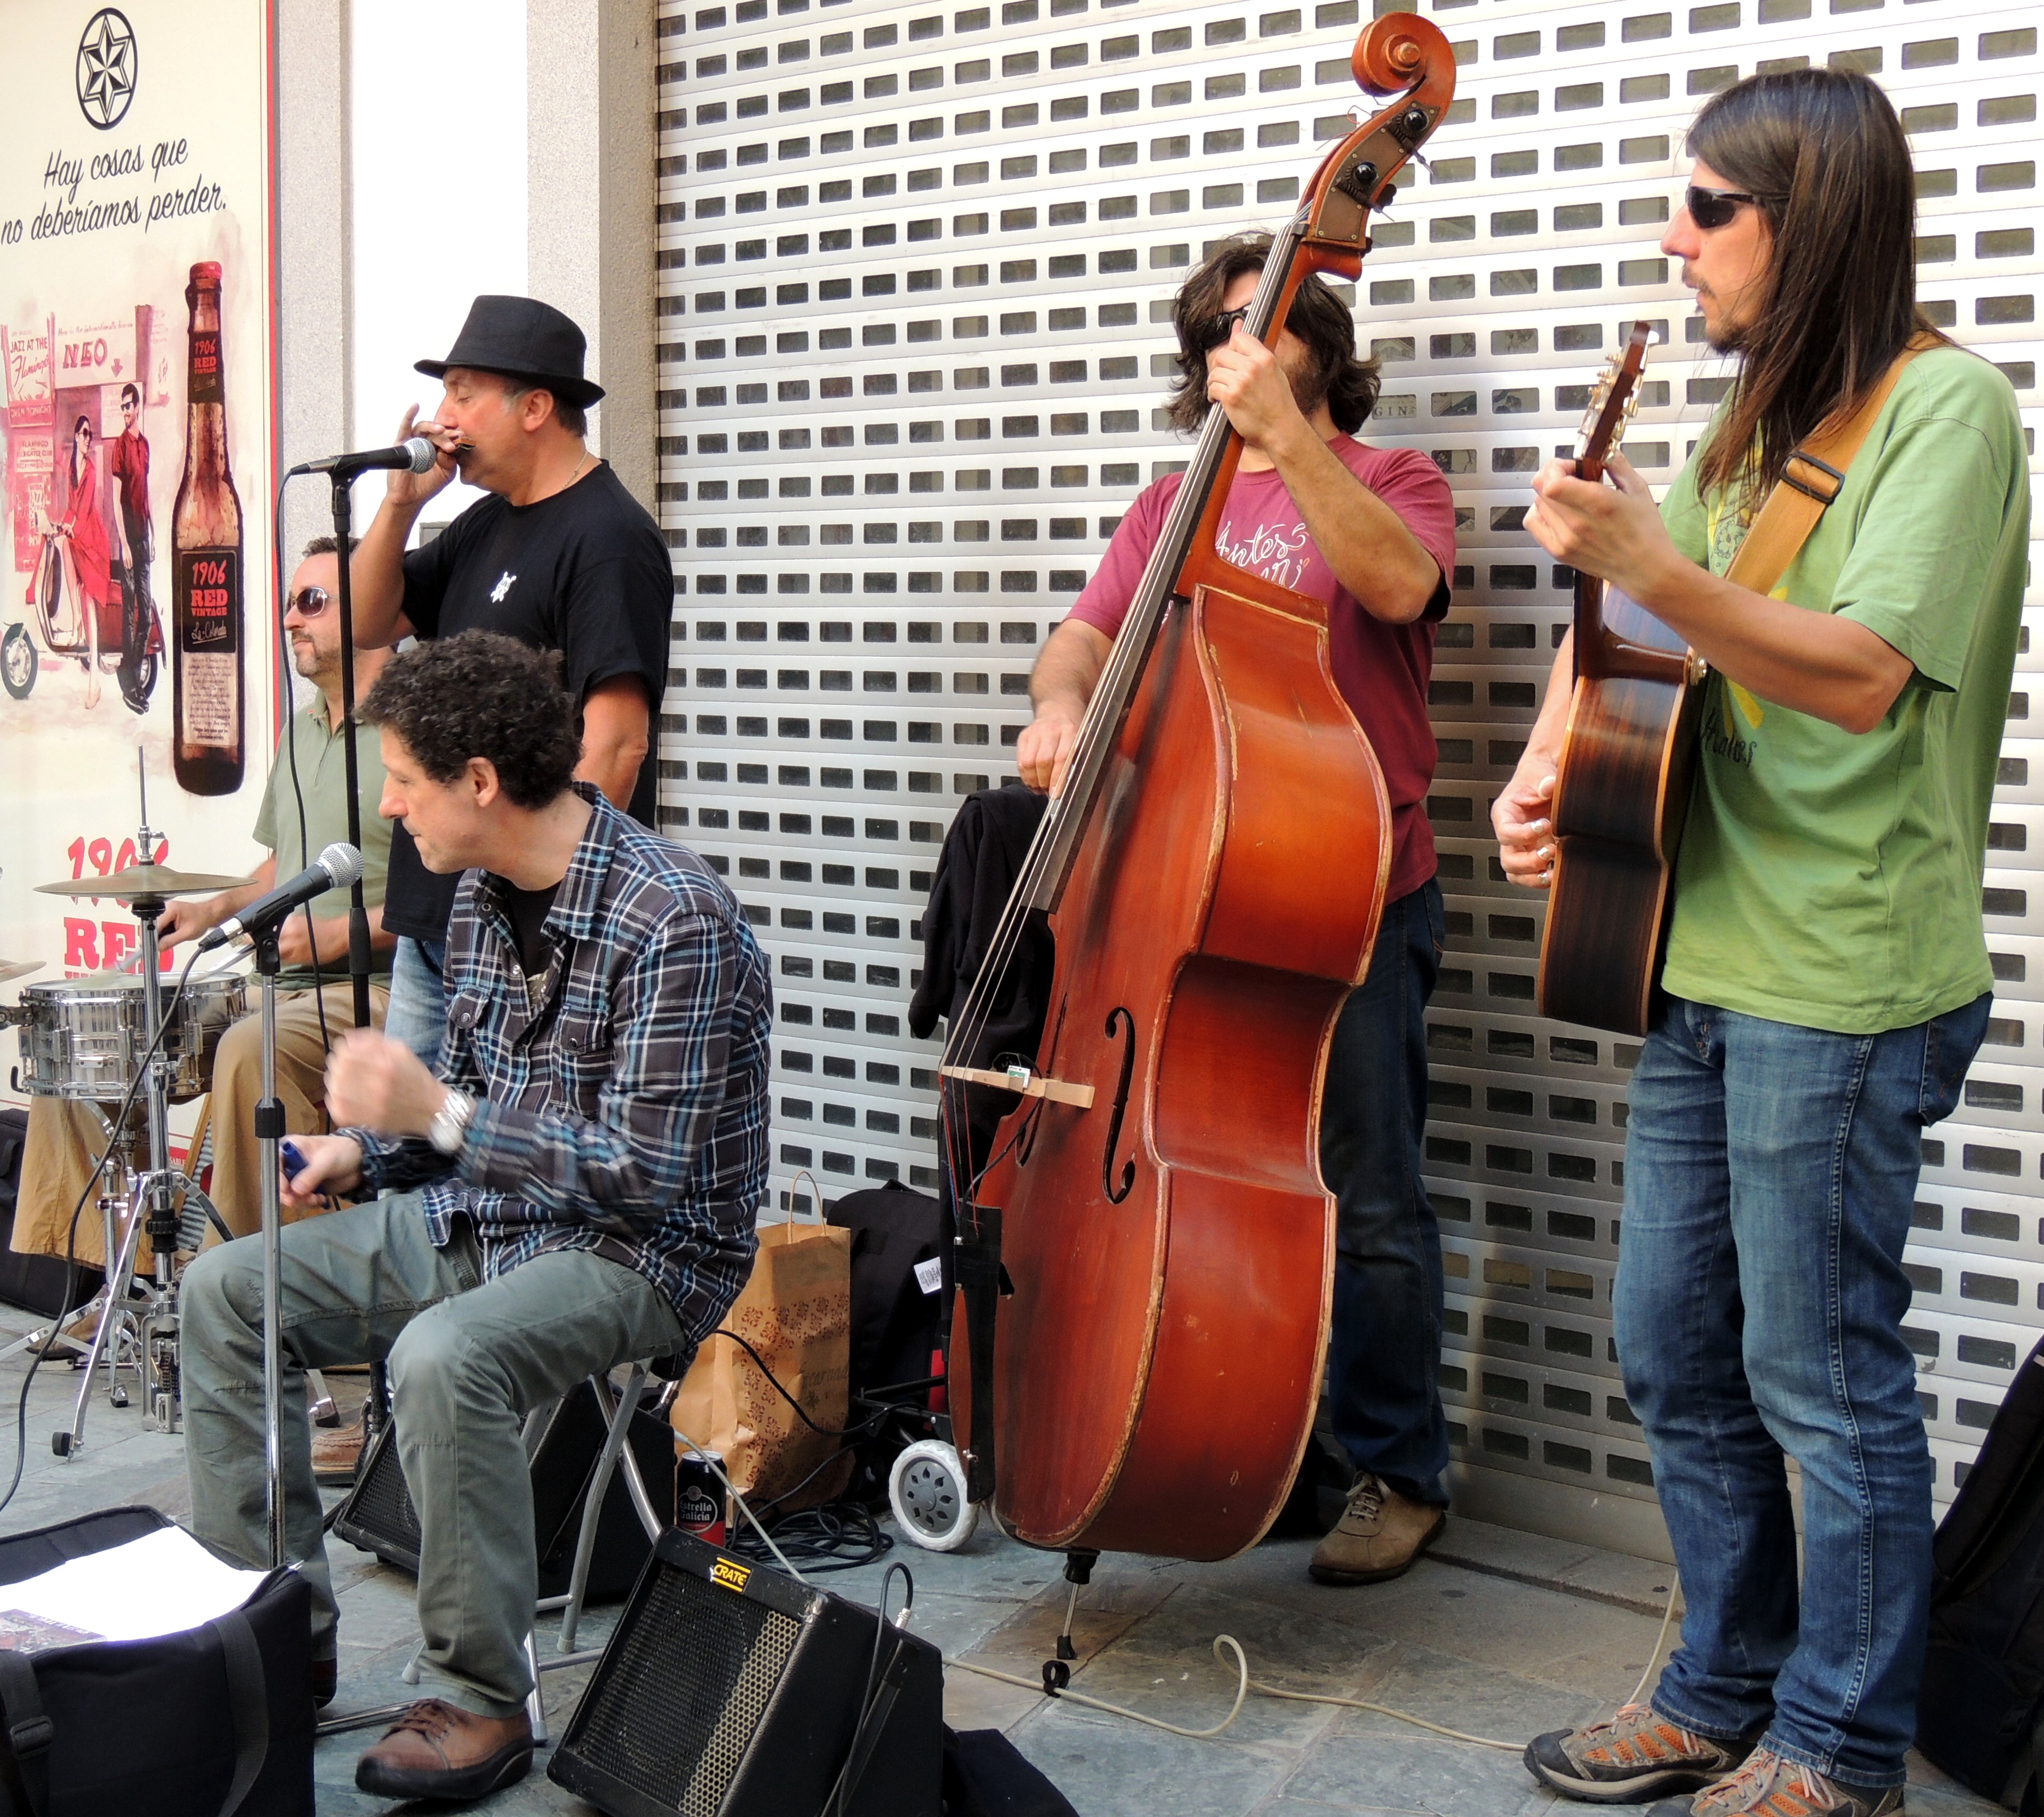
musician, music, string instrument, bowed string instrument, guitarist, cello, musical instrument, guitar, singing, orchestra